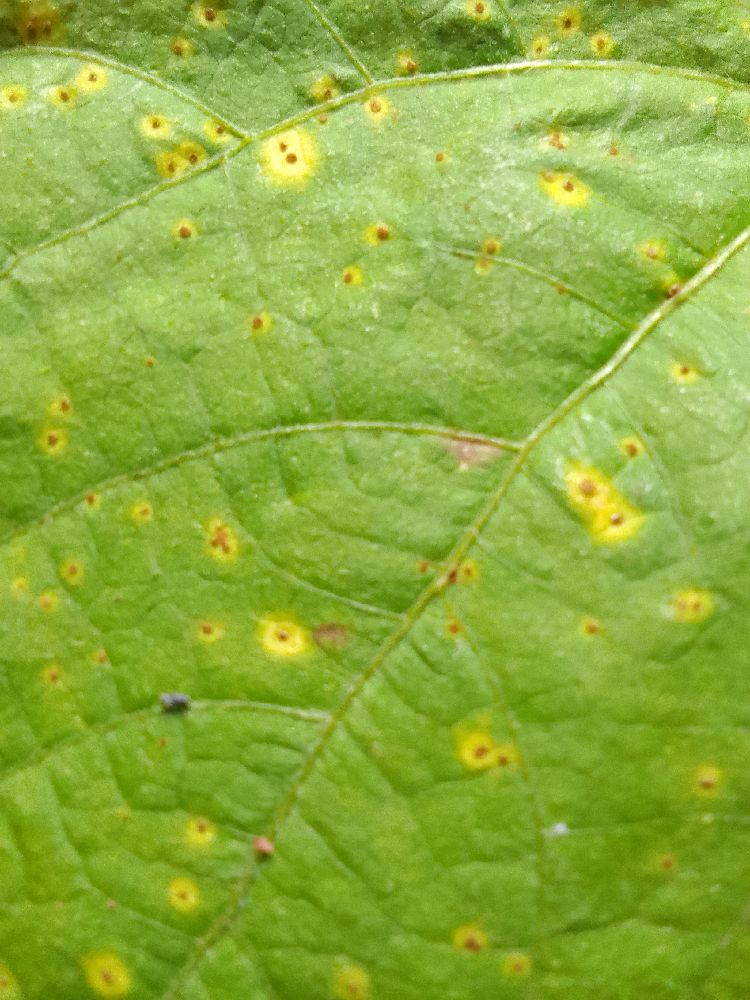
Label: rust